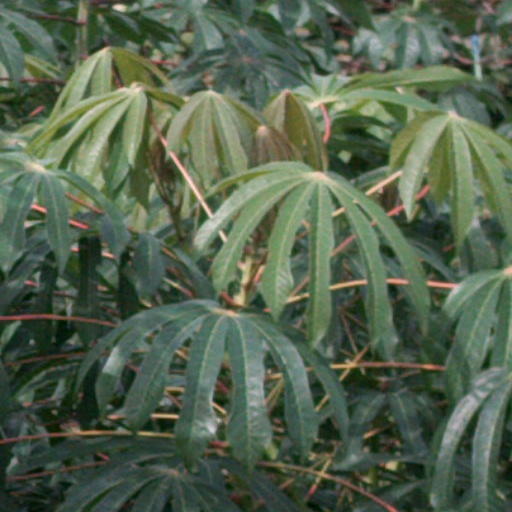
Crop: cassava